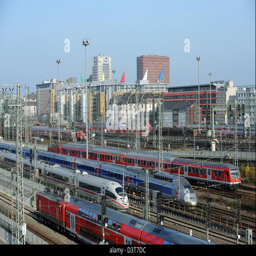
overview of the main train station